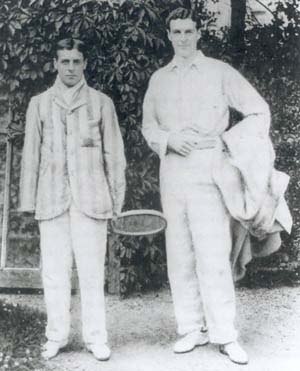
Wimbledon-mesterskabet i herredouble / Vindere og finalister
Laurence og Reginald Doherty vandt herredoubletitlen otte gange på ni år i perioden fra 1897 til 1905, og dermed er de det mest succesrige par i mesterskabets historie. Ingen andre konstellationer har vundet titlen mere end seks gange.
Wimbledon-mesterskabet i herredouble er en tennisturnering, som er blevet afviklet som en del af Wimbledon-mesterskaberne siden 1884. Turneringen spilles udendørs på græsbaner i All England Lawn Tennis and Croquet Club i London-forstaden Wimbledon i Storbritannien. Wimbledon-mesterskaberne spilles i den sidste uge af juni og den første uge af juli og har siden 1987 kronologisk set været den tredje grand slam-turnering i kalenderåret. Turneringen blev ikke spillet fra 1915 til 1918 på grund af første verdenskrig og i perioden 1940-45 på grund af anden verdenskrig. I 2020 blev mesterskabet aflyst på grund af COVID-19-pandemien.